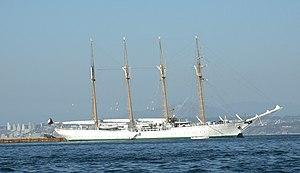
Les Fuerzas Armadas de Chile dépendent du ministerio de defensa de Chile, et sont composées des branches armées suivantes :
Un quatre-mâts est un grand navire à voiles, doté de quatre mâts : le mât de misaine, le grand mât avant, le grand mât arrière et le mât d'artimon.
Valparaíso /balpaɾaˈiso/, ou Valparaiso en français, est un port et une ville du Chili, capitale de la région et de la province homonymes. Elle est le premier port et la deuxième ville du Chili. La ville forme avec les communes voisines la conurbation du Grand Valparaíso qui compte environ 1 million d'habitants. Le Grand Valparaiso comprend les communes de Quilpué, Viña del Mar, Villa Alemana et Concón.